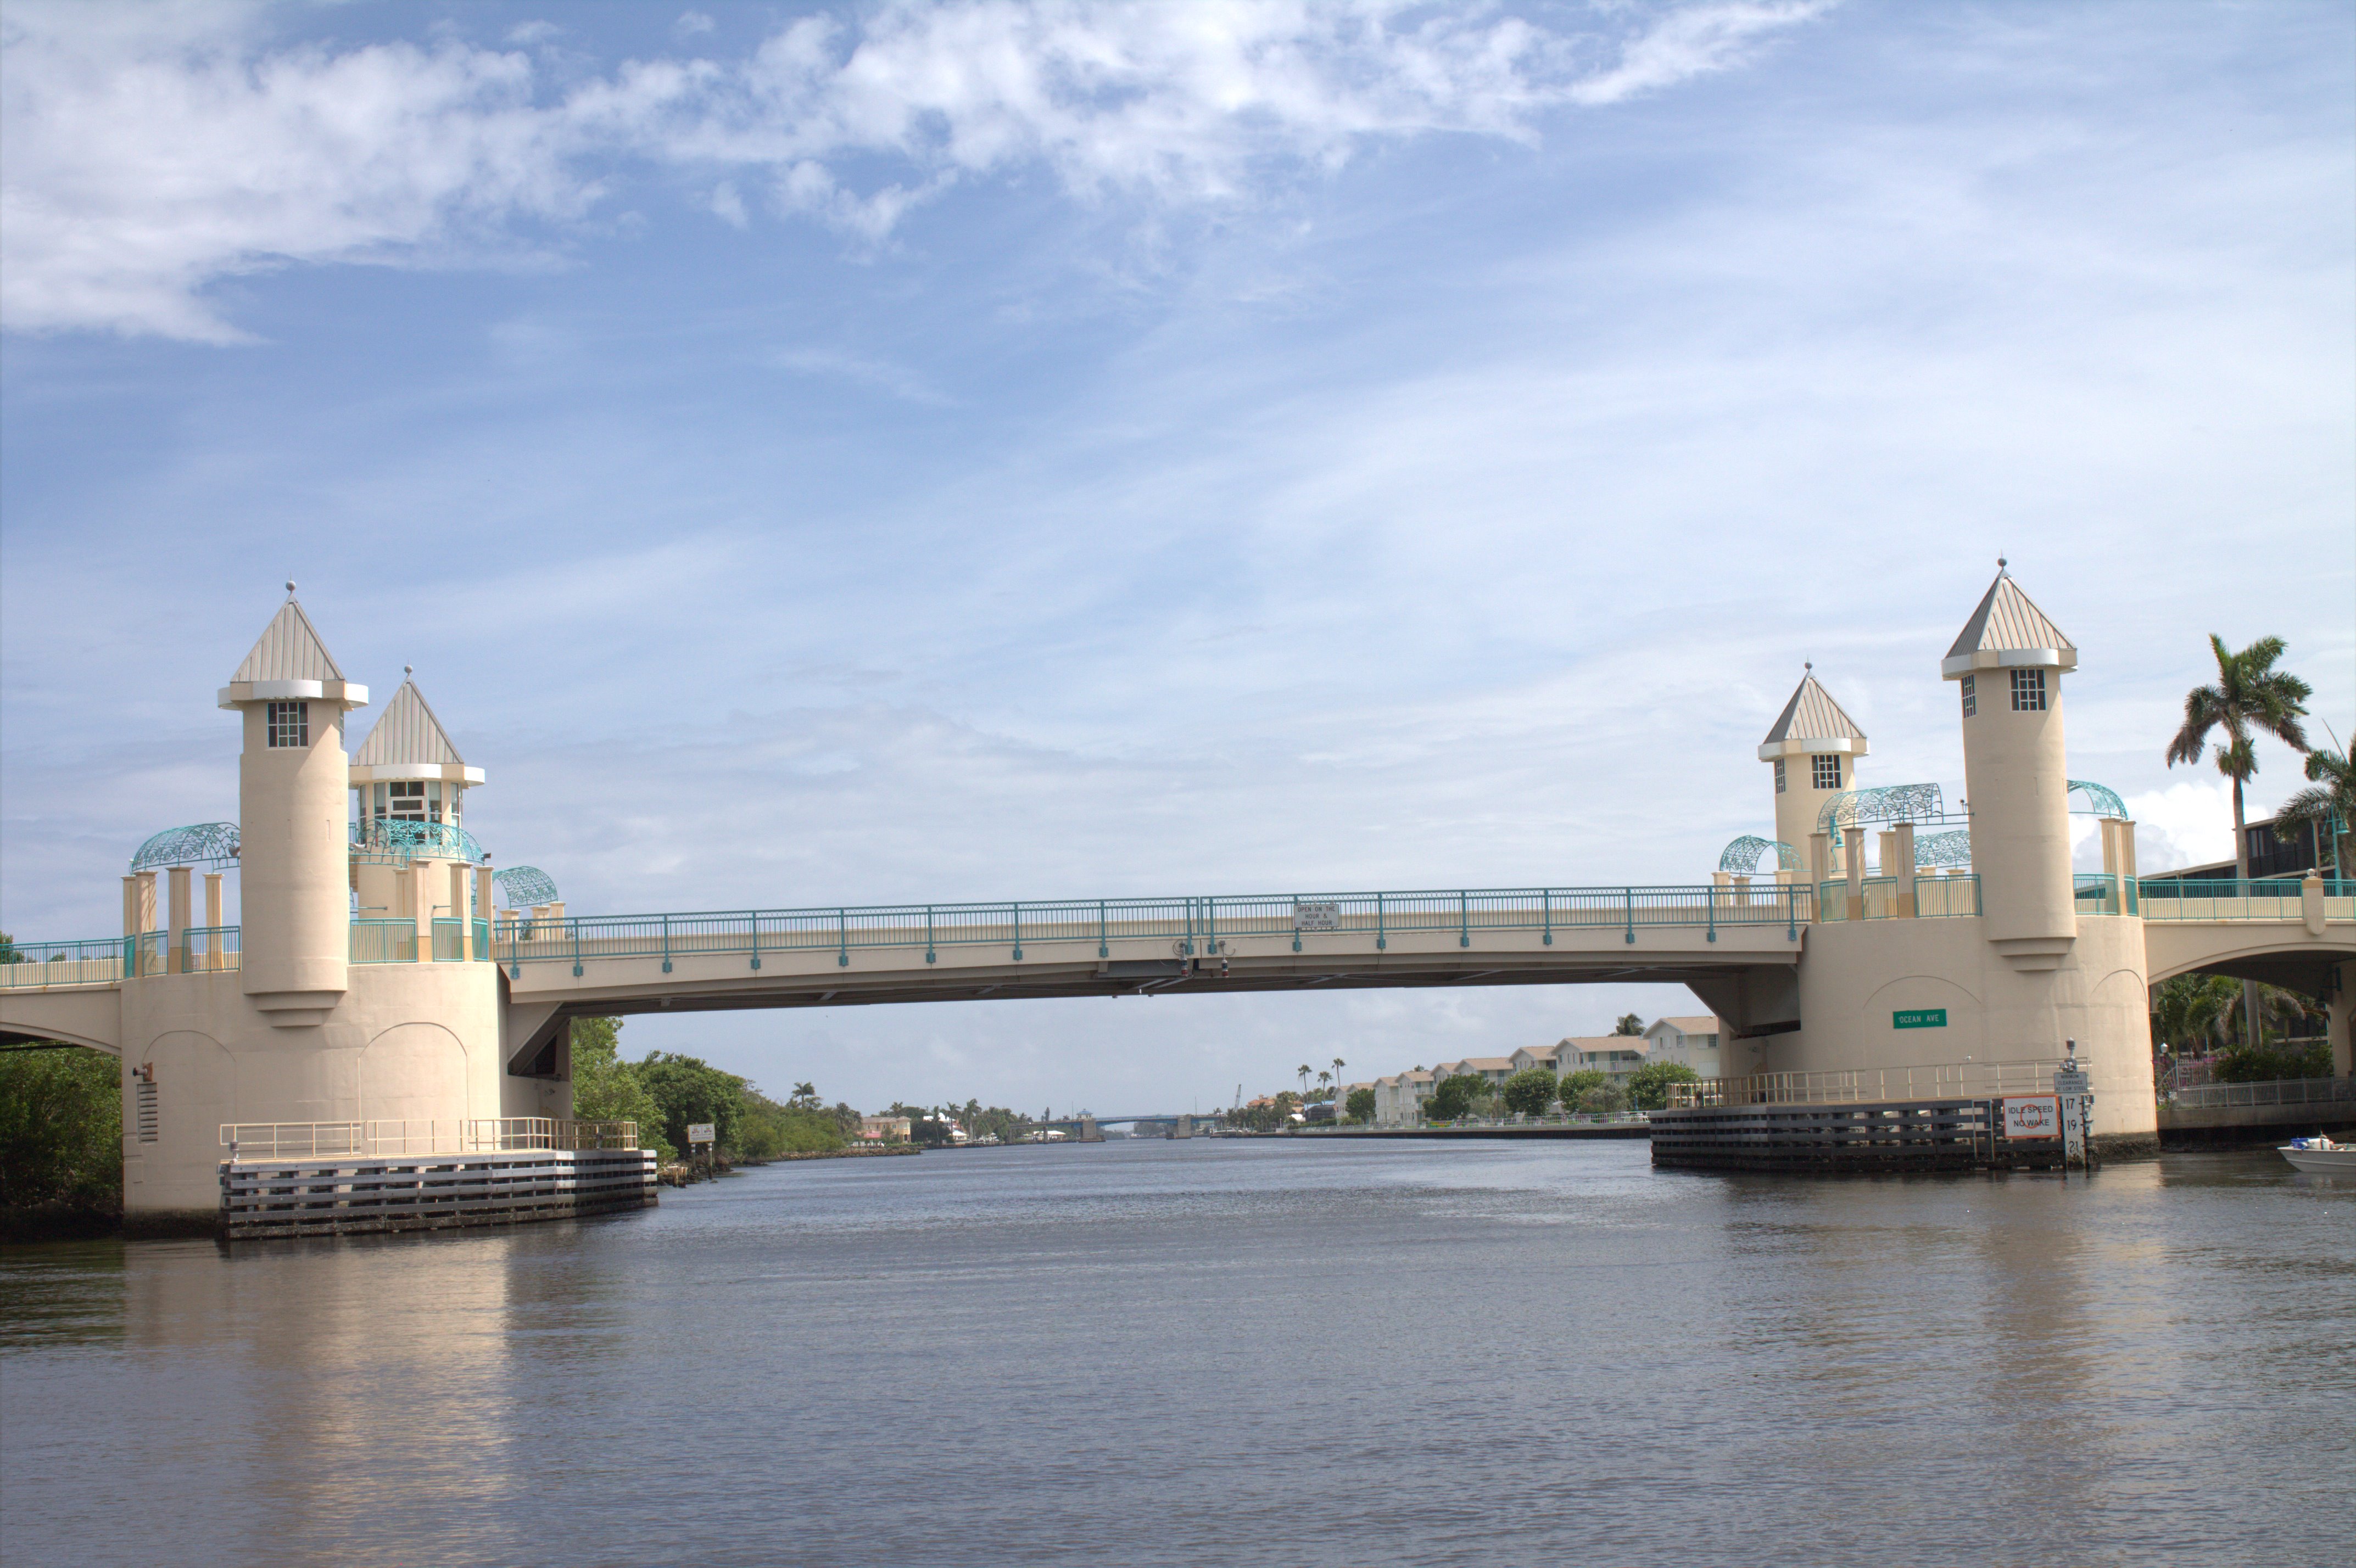
fort lauderdale, marine, ICW, waterway, boating, yacht, bridge, river, landmark, fixed link, nonbuilding structure, architecture, tourist attraction